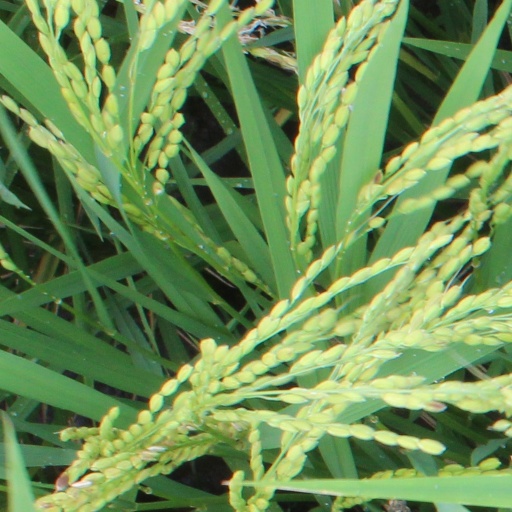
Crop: rice